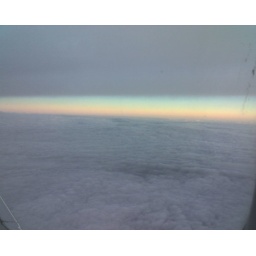
A hint of clear sky sits in the middle